Wi-Fi hotspot

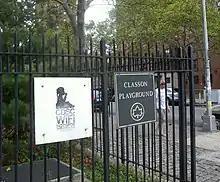
Public park in Brooklyn, New York has free Wi-Fi from a local corporation.

Public access wireless local area networks (LANs) were first proposed by Henrik Sjoden at the NetWorld+Interop conference in The Moscone Center in San Francisco in August 1993. Sjoden did not use the term "hotspot" but referred to publicly accessible wireless LANs.